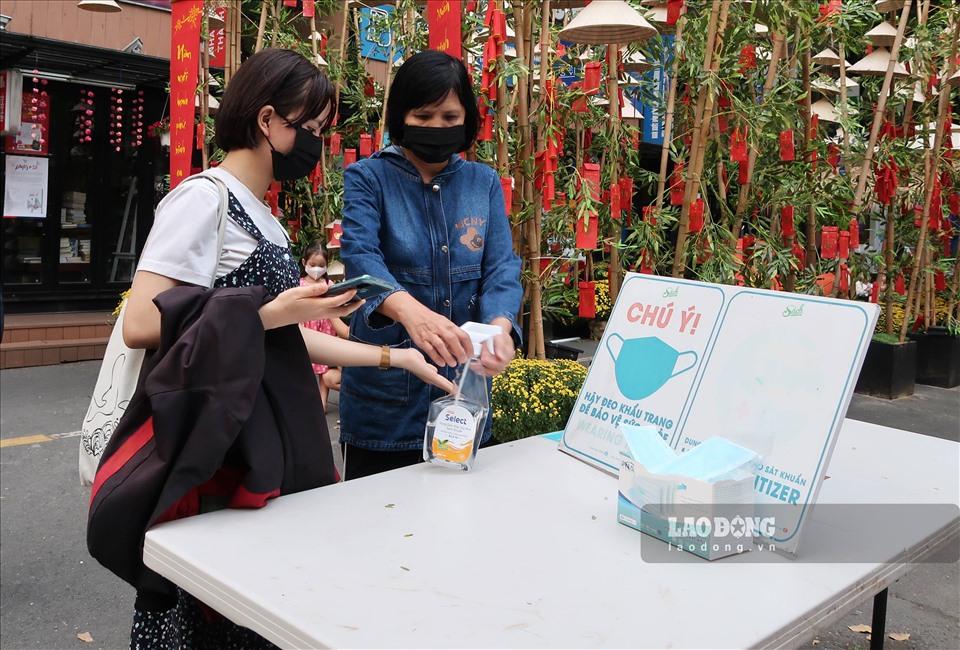
cả hai người phụ nữ đang chạm vào một cái bình nước rửa tay